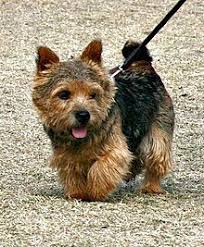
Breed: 203-n000016-Norwich_terrier